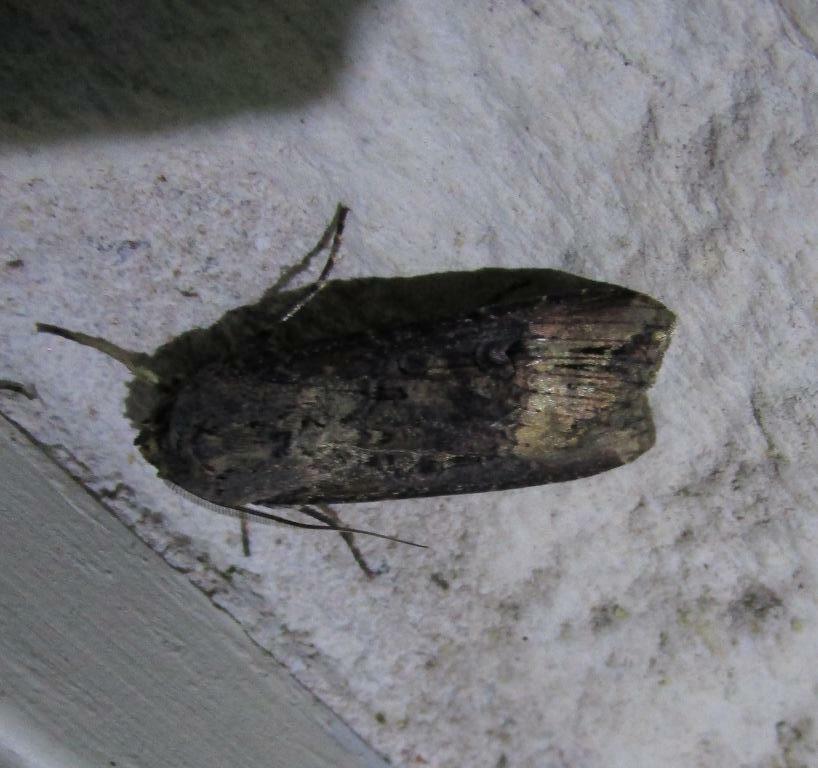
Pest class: cutworms